Transport in Sudan

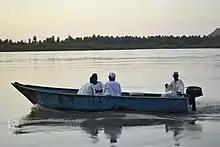

As of 2011 (before the secession of South Sudan), Sudan had 4,068 kilometers of navigable rivers overall, but only 1,723 kilometers were open throughout the year, making river transport minimal. The most important route used to be the 1,436-kilometer stretch of the White Nile from Kosti to Juba (known as the Southern Reach), which provided the only generally usable transport connection between the central and southern parts of the country. Such river traffic ended in 1984 when the SPLA regularly sank the scheduled steamers, but it began to recover following the signing of the CPA in 2005.